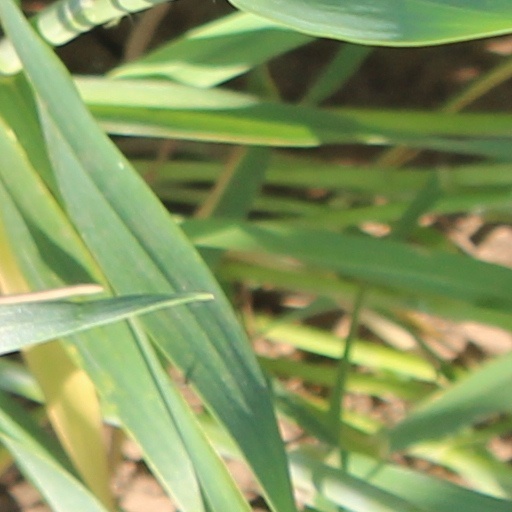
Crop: wheat